Micropeptide

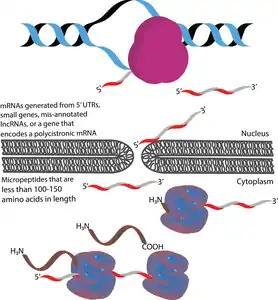
Micropeptides can be transcribed from 5'UTRs, small genes, polycistronic mRNAs, or mis-annotated lncRNA.

Micropeptides (also referred to as microproteins) are polypeptides with a length of less than 100-150 amino acids that are encoded by short open reading frames (sORFs). In this respect, they differ from many other active small polypeptides, which are produced through the posttranslational cleavage of larger polypeptides. In terms of size, micropeptides are considerably shorter than "canonical" proteins, which have an average length of 330 and 449 amino acids in prokaryotes and eukaryotes, respectively. Micropeptides are sometimes named according to their genomic location. For example, the translated product of an upstream open reading frame (uORF) might be called a uORF-encoded peptide (uPEP). Micropeptides lack an N-terminal signaling sequences, suggesting that they are likely to be localized to the cytoplasm. However, some micropeptides have been found in other cell compartments, as indicated by the existence of transmembrane micropeptides. They are found in both prokaryotes and eukaryotes. The sORFs from which micropeptides are translated can be encoded in 5' UTRs, small genes, or polycistronic mRNAs. Some micropeptide-coding genes were originally mis-annotated as long non-coding RNAs (lncRNAs).